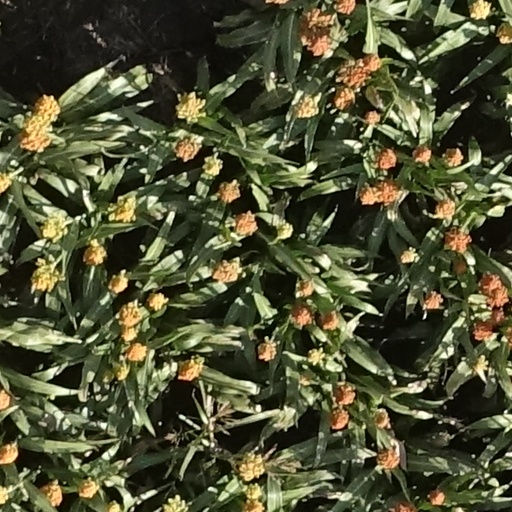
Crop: sorghum